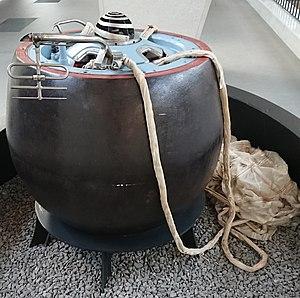
Cet article présente la liste des sondes spatiales envoyées vers les objets du système solaire, y compris celles qui ont échoué. Les simples survols lors de manœuvres d'assistance gravitationnelle et les projets confirmés de futures missions sont également recensés, mais pas les projets de missions spatiales annulés ou non confirmés.
Venera 7 est une sonde spatiale lancée en 1970 par l'Union soviétique vers Vénus. C'est la première sonde qui réussit à atterrir avec succès sur une autre planète et à transmettre des informations depuis celle-ci vers la Terre.